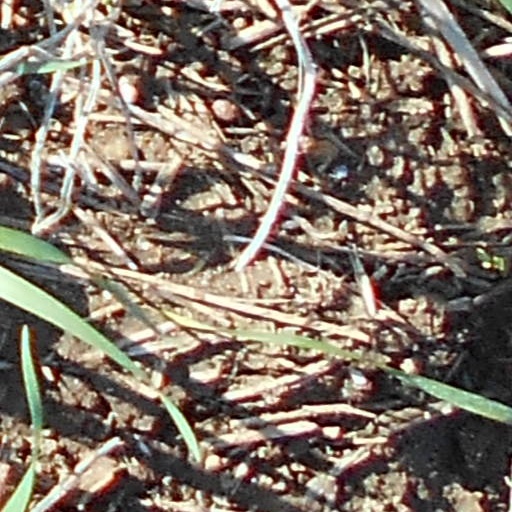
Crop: wheat